Question: What building is in the middle?
Tambaya: Wani gini ne a tsakiyan?
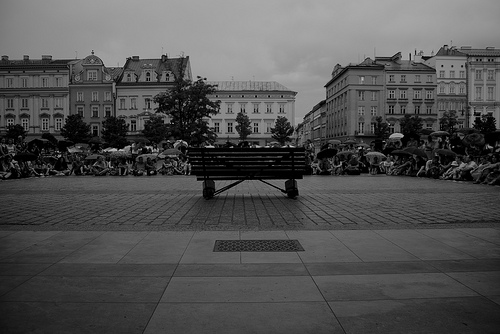
Answer: The short one.
Amsa: Guntun.